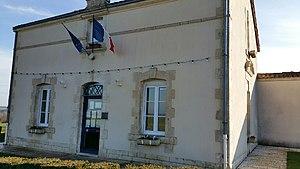
Marie de Chenon
Chenon est une commune du Sud-Ouest de la France, située dans le département de la Charente.